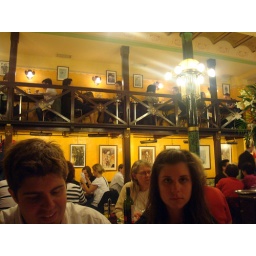
The walls are lined with works by the four bohemian artists -- later known as the four cats -- and Picasso.